Edward M. Korry

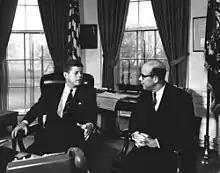
Edward M. Korry (right) with President John F. Kennedy, 1963

Korry died from cancer on January 29, 2003 in Charlotte, North Carolina.